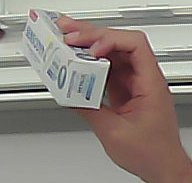
Product: sensodyne_toothpaste